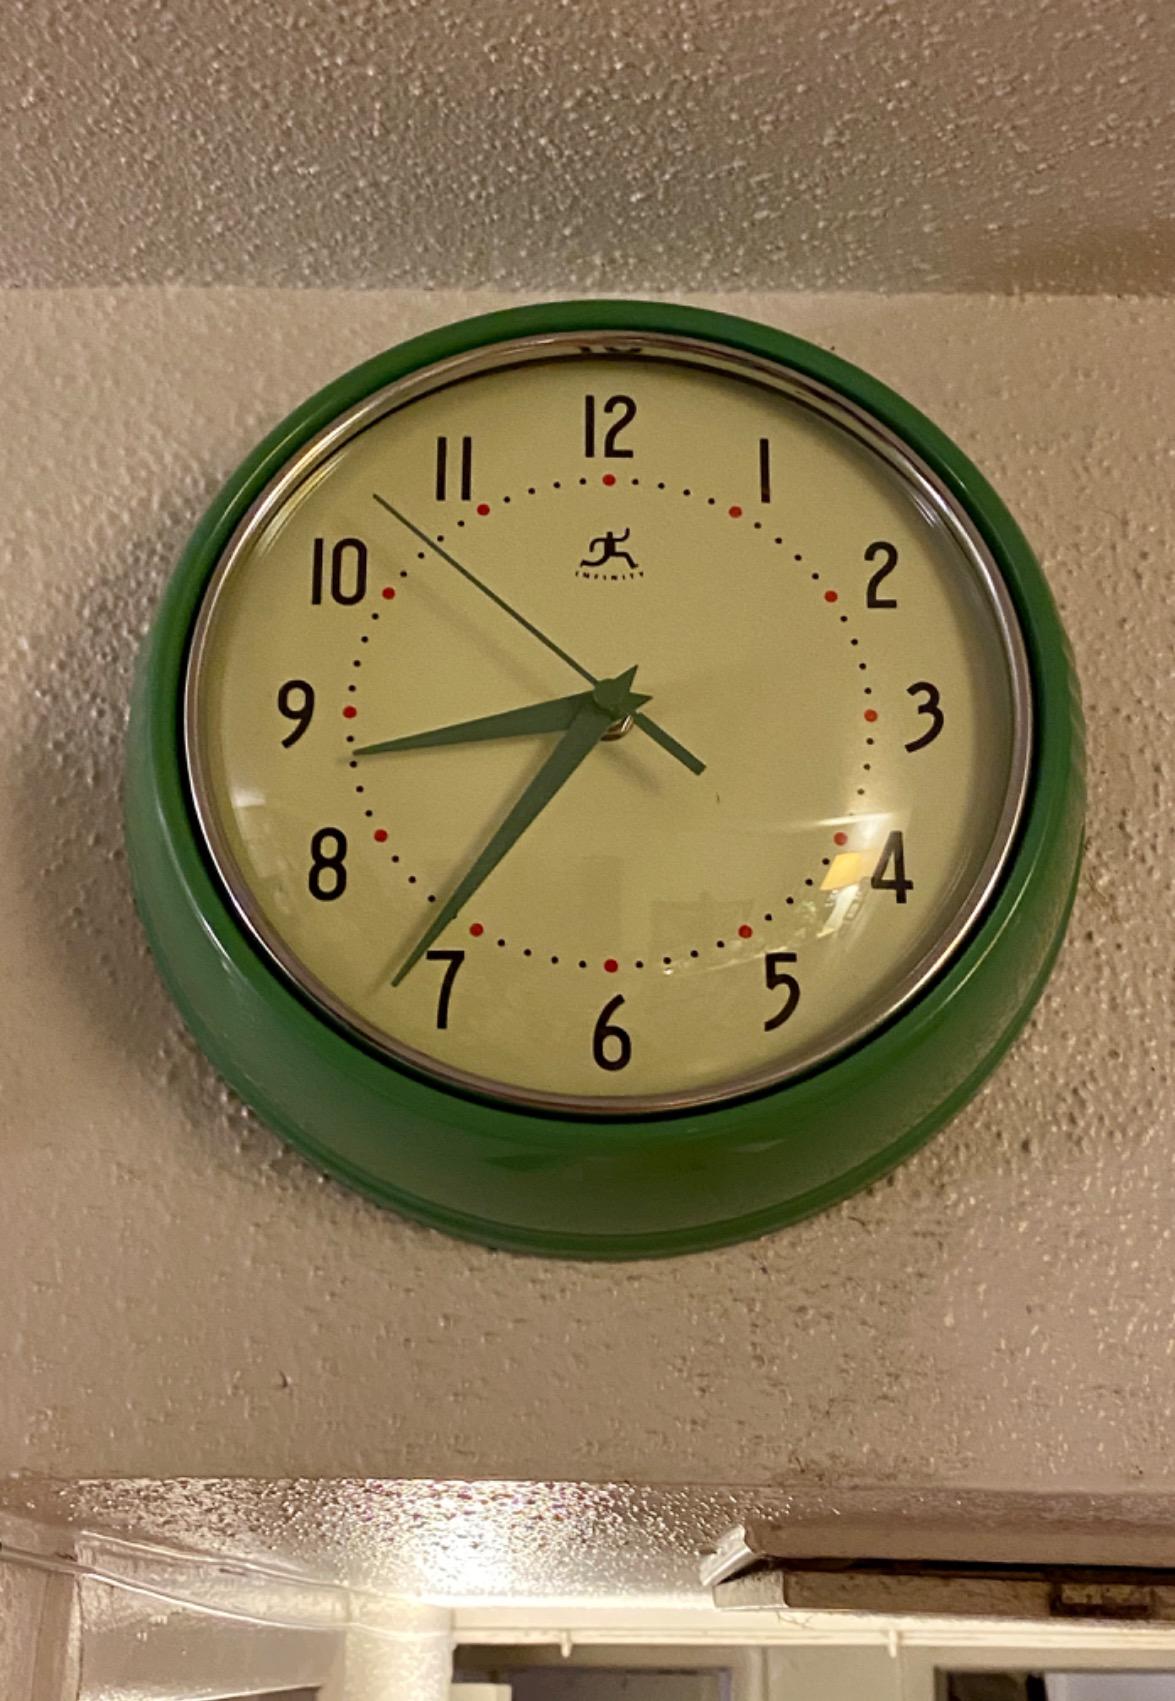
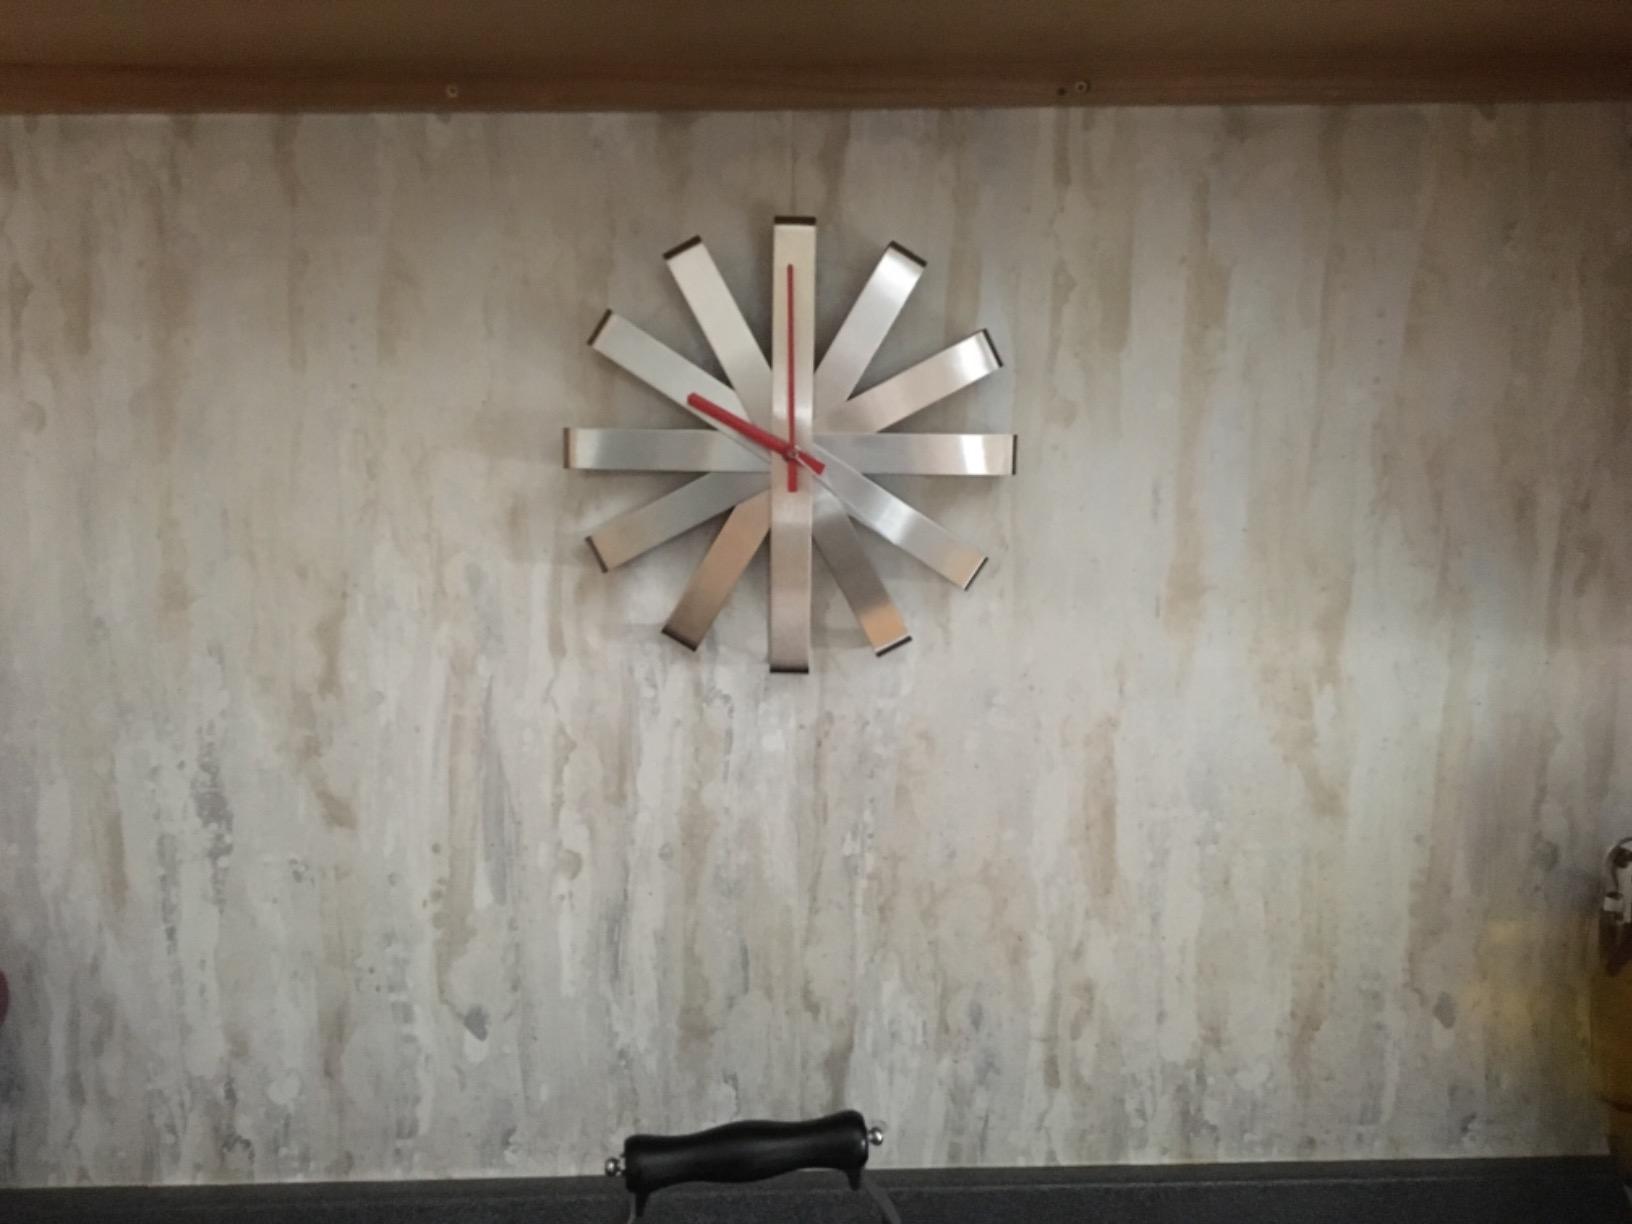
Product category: clock
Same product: no